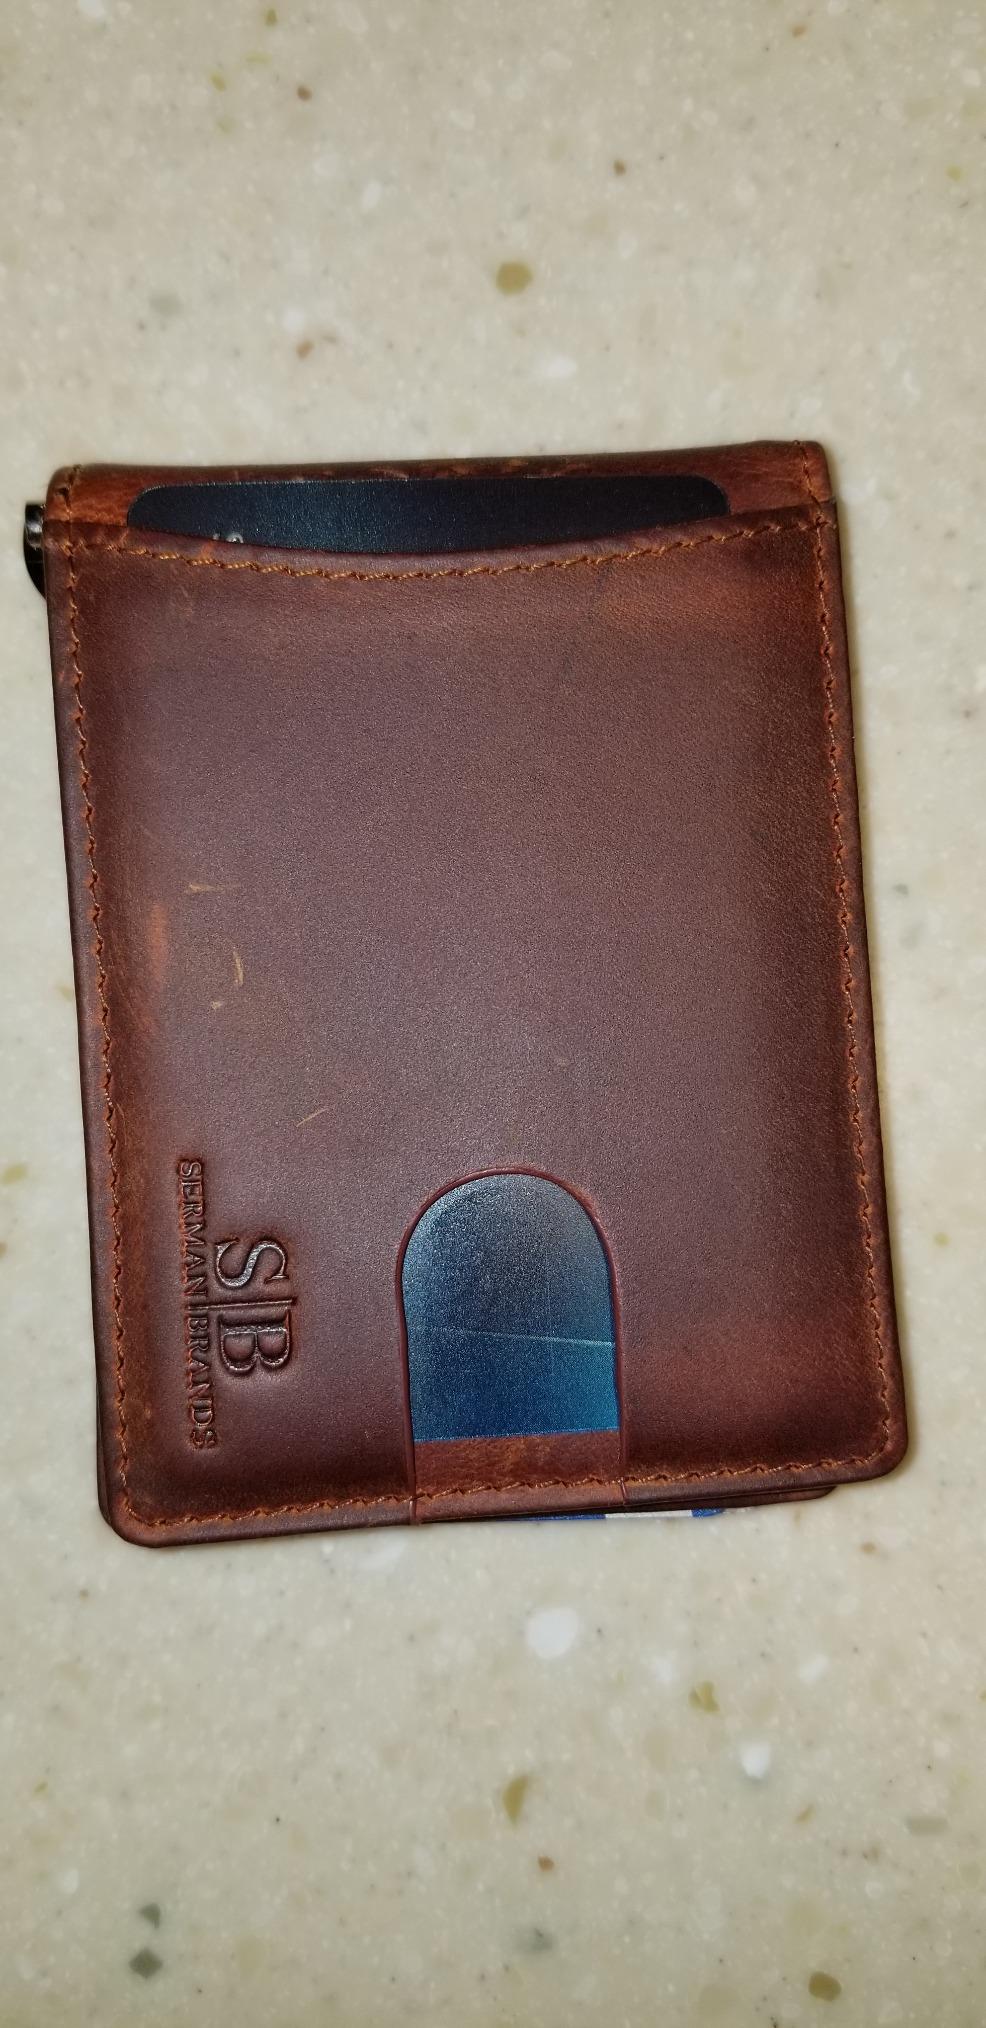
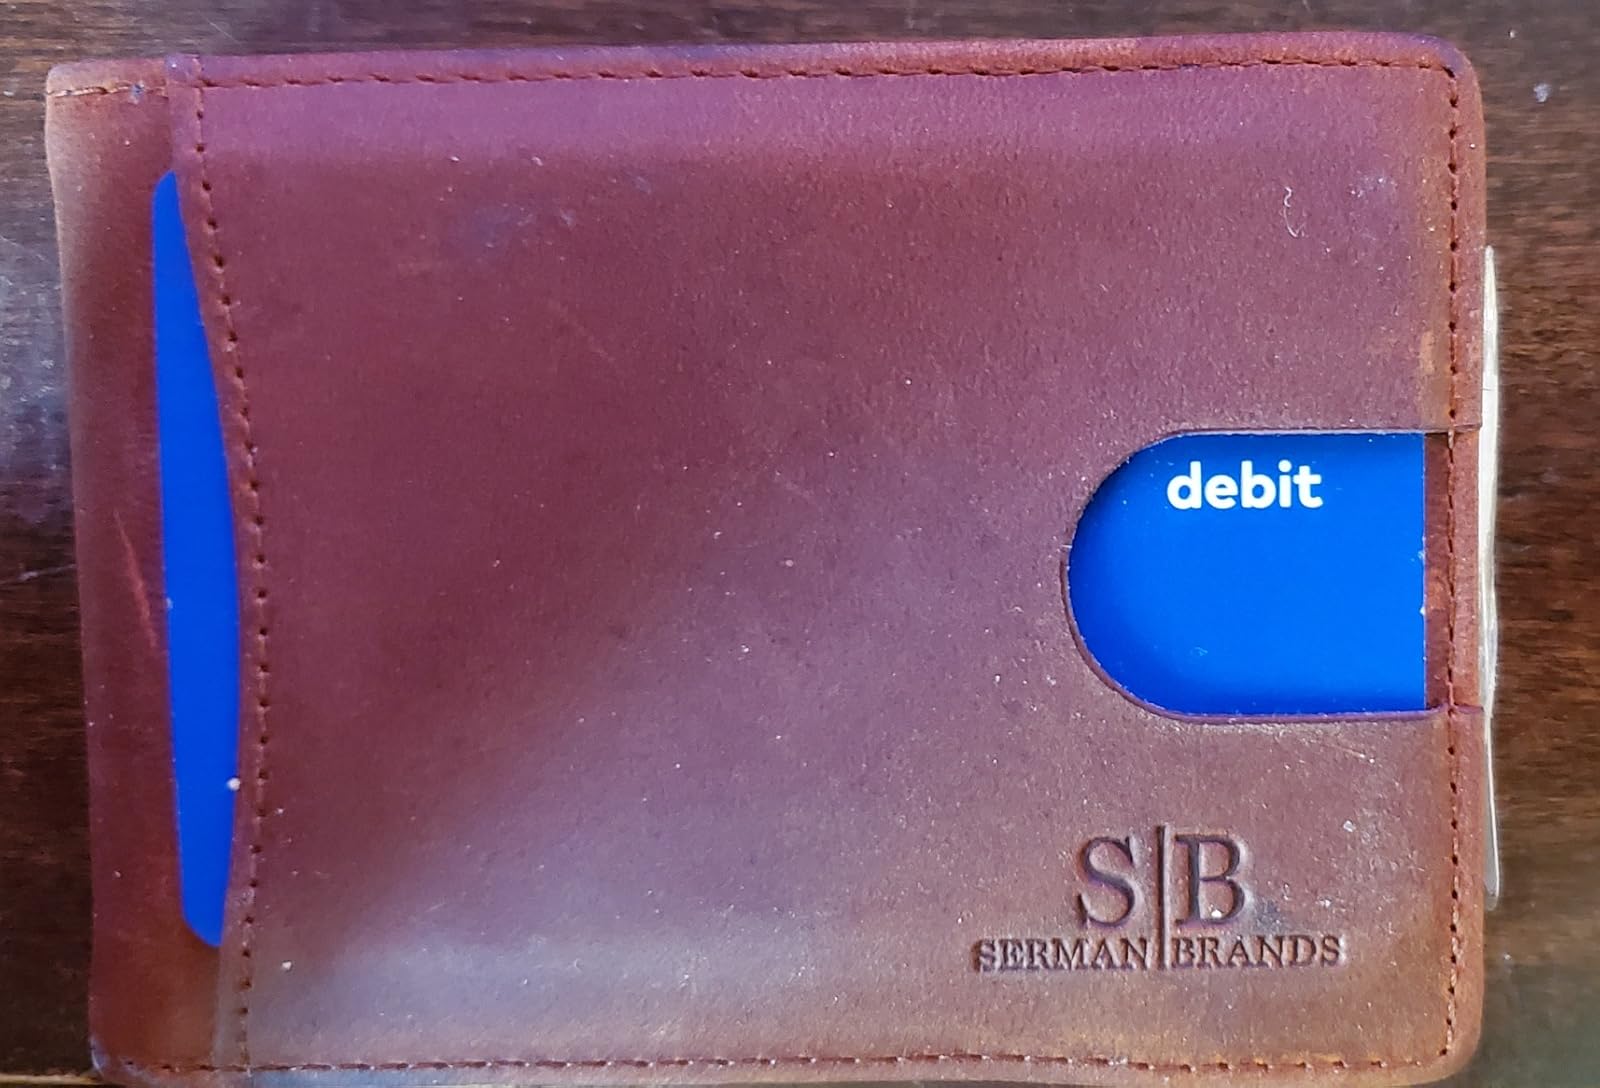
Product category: accessories_wallet
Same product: yes